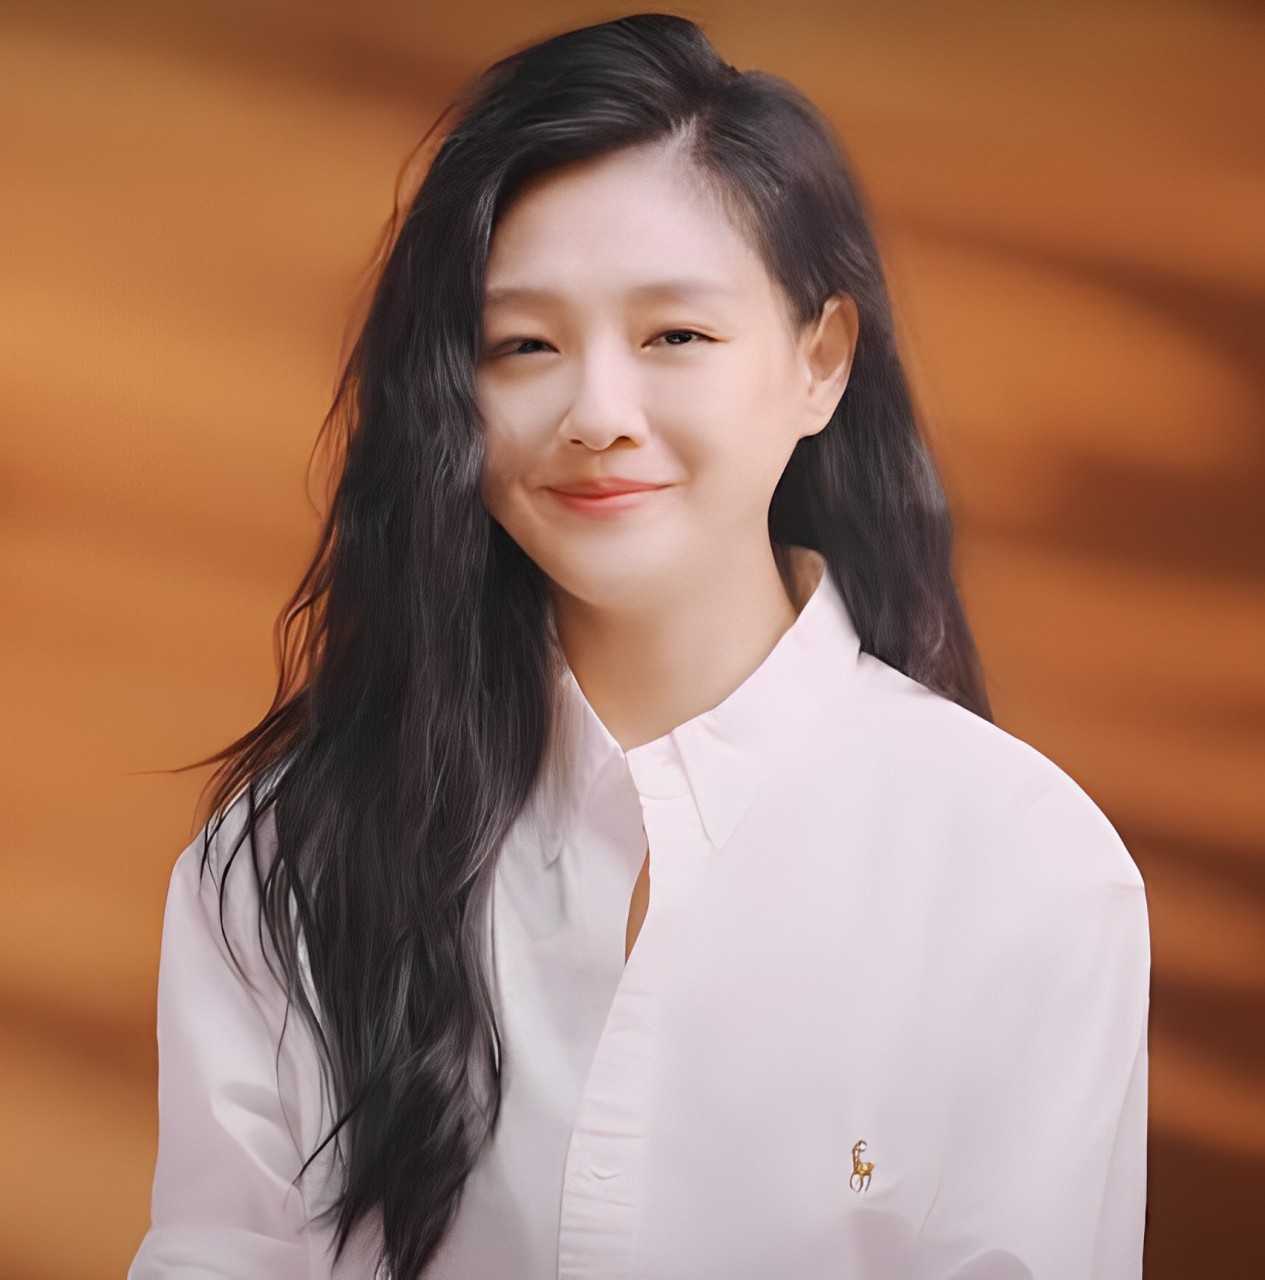
ต้าเอส

infobox person
| image = Barbie Hsu (徐熙媛 - 大S) - VogueQuiz by VOGUE Taiwan in October 2022.jpg
| other_names = สวีซีหยวน, บาร์บี้ สวี, ซานซาน
| birth_place = ไทเป ประเทศไต้หวัน
| alma_mater = Taipei Hwa Kang Arts School
| yearsactive = 1994–ปัจจุบัน
| children = 2 คน
| family = เสี่ยวเอส (น้องสาว)
สวีซีหยวน หรือ ต้าเอส (; อักษรละติน|อังกฤษ: Barbie Hsu, Da s, 大S; เกิด 6 ตุลาคม ค.ศ. 1976) เป็นนักแสดง นักร้อง และพิธีกรชาวไต้หวัน เป็นที่รู้จักจากบทบาท "ซานไช่" จากซีรีส์เรื่อง "รักใสใส หัวใจสี่ดวง" (2001)
==ประวัติ==
บาร์บี้ สวี หรือที่แฟนคลับรู้จักกันในชื่อ ต้าเอส เกิดเมื่อวันที่ 6 ตุลาคม 1976 เธอเป็นที่รู้จักอย่างมากจากละครไต้หวันเรื่อง Meteor Garden ละครไต้หวันที่สร้างมาจากการ์ตูนญี่ปุ่นซึ่งทำให้เธอมีชื่อเสียงมาก ต้าเอสได้แสดงภาพยนตร์จีนเรื่อง The Ghost Inside เป็นเรื่องแรก หลังจากนั้นเธอก็ปรากฏตัวอีกครั้งในละครไต้หวันเรื่อง Mars ประกบคู่กับ วิก โจว นอกจากนี้ต้าเอสยังเคยเป็นนักร้องก่อนจะมาเป็นนักแสดง เธอเป็นหนึ่งในสมาชิกวงดูโอ้ S.O.S (Sisters of Shu) ร่วมกันกับน้องสาว เสี่ยวเอส โดยมีอัลบั้ม Abnormal Girls เป็นอัลบั้มสุดท้าย แต่ด้วยความหมายของชื่อ S.O.S พวกเธอจึงตัดสินใจเปลี่ยนชื่อวงเป็น ASOS (A Sisters of Shu) แทน ต้าเอสจบโรงเรียนการแสดง
===ชีวิตส่วนตัว===
• ต้าเอสเคยคบกับ วิก โจว นักแสดงชายสุดฮ็อต หนึ่งในสมาชิกวง F4 บอยแบนด์ชื่อดังของไต้หวัน
• ต้าเอสเป็นสาวมังสวิรัติ
• เมื่อไม่นานมานี้ ต้าเอสเพิ่งออกหนังสือเกี่ยวกับความสวยความงามและเครื่องสำอาง
• ต้าเอสได้วางจำหน่ายโฟโต้บุ๊ค "Barbie Essence" ที่ประเทศญี่ปุ่น ซึ่งหลังจากวางจำหน่ายได้เพียง 1 สัปดาห์ก็ติดอันดับหนังสือขายดี
• ล่าสุด ต้าเอสมีข่าวลือเรื่องรักลับๆกับกู่เทียนเล่อ (Louis Koo)
• ต้าเอสเป็นสาวมังสวิรัติที่เซ็กซี่ที่สุดจากการจัดอันดับของ PETA
• ต้าเอสกลายเป็นนักแสดงภาพยนตร์ที่ประสบความสำเร็จเป็นอันดับต้นๆ
==ผลงานเพลง==
==โทรทัศน์==
* 2007 Corner with Love
* 2005 Phantom Lover
* 2004 Mars
* 2004 Say Yes Enterprise (Story 3: Love Letter)
* 2003 A Chinese Ghost Story
* 2002 The Monkey King
* 2002 รักใสใสหัวใจ 4 ดวง ภาค 2 (Meteor Garden II) (CTS)
* 2001 รักใสใสหัวใจ 4 ดวง (Meteor Garden)
==ภาพยนตร์==
* 2008 My So Called Love
* 2008 Connected
* 2006 Silk รับบท Su Yuan
* 2005 The Ghost Inside
==อ้างอิง==
==แหล่งข้อมูล==
* สีซีหยวน - Barbie Hsu
* สีซีหยวน , ต้าเอส , Xu Xi Yuan , 徐熙媛 , Da S
* เผยภาพลูกสาว “ต้าเอส”
หมวดหมู่:นักร้องหญิงชาวไต้หวัน
หมวดหมู่:นักแสดงหญิงชาวไต้หวัน
หมวดหมู่:บุคคลจากไทเป